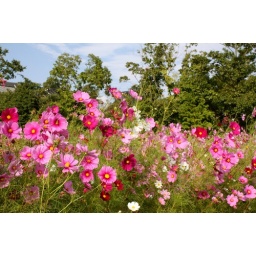
Cosmos flowers in a field near Aki-Kokubunji Temple, Higashi-Hiroshima.